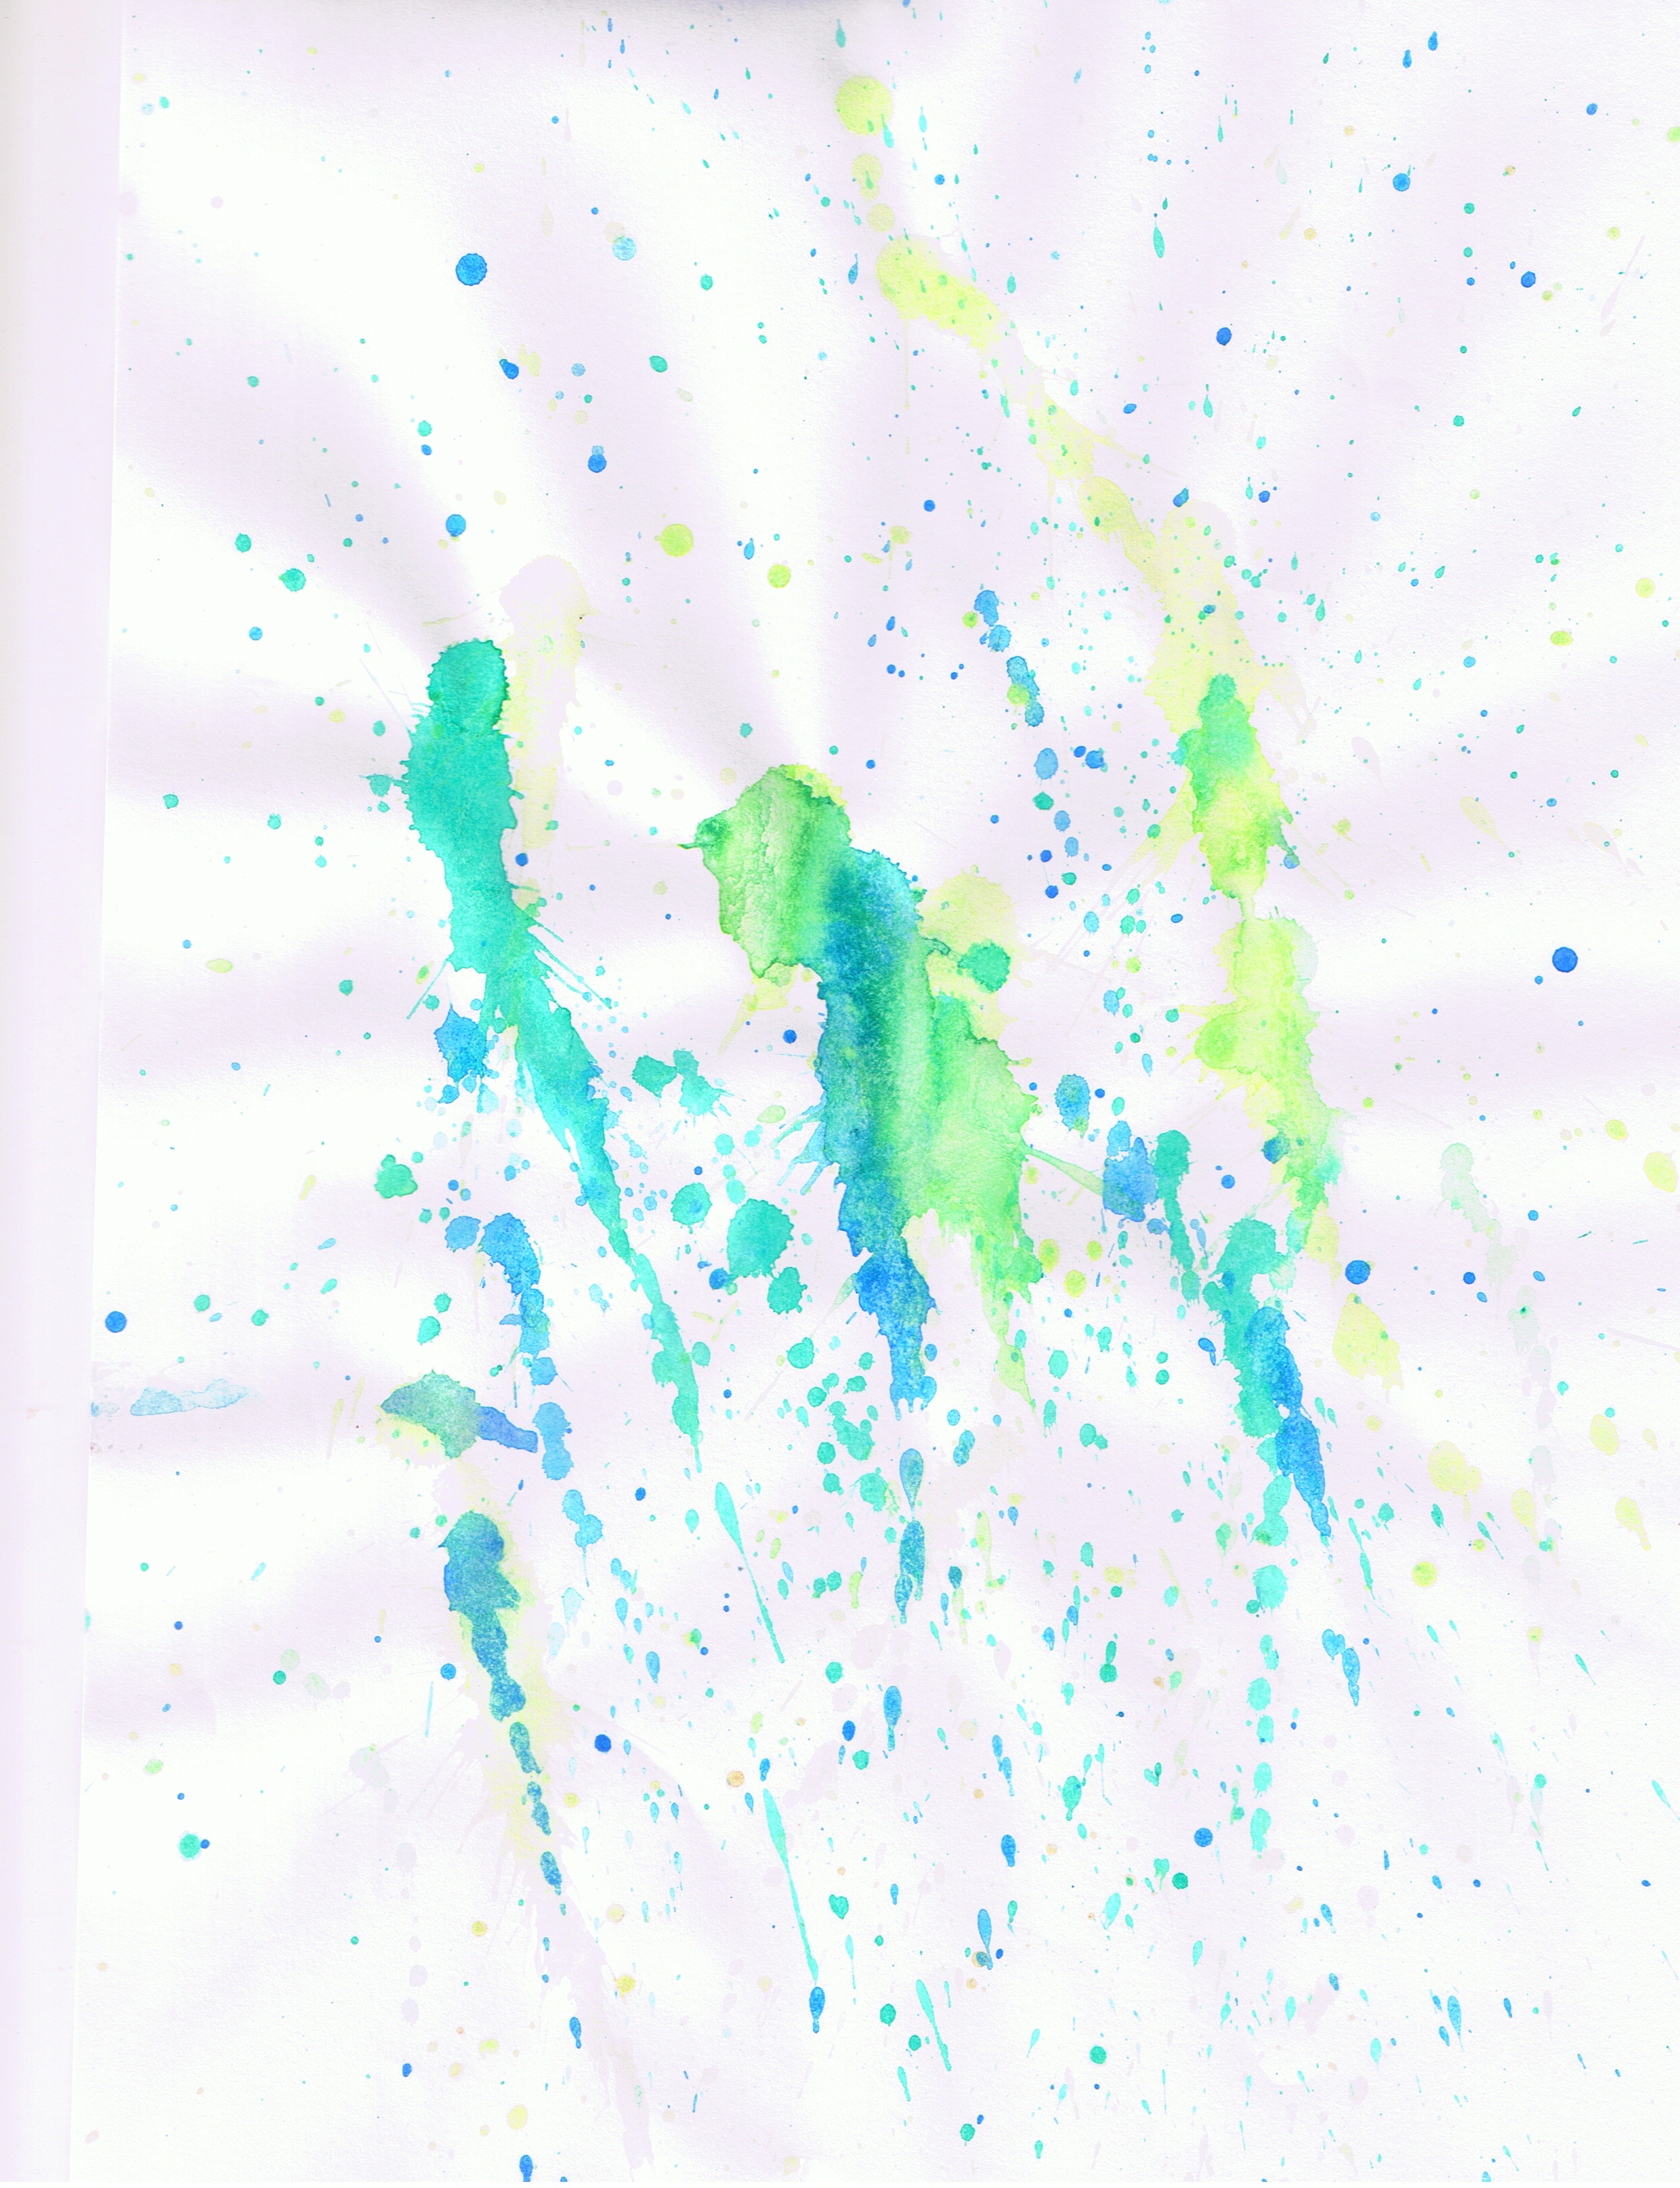
branch, sky, texture, line, green, splash, circle, watercolor, illustration, shape